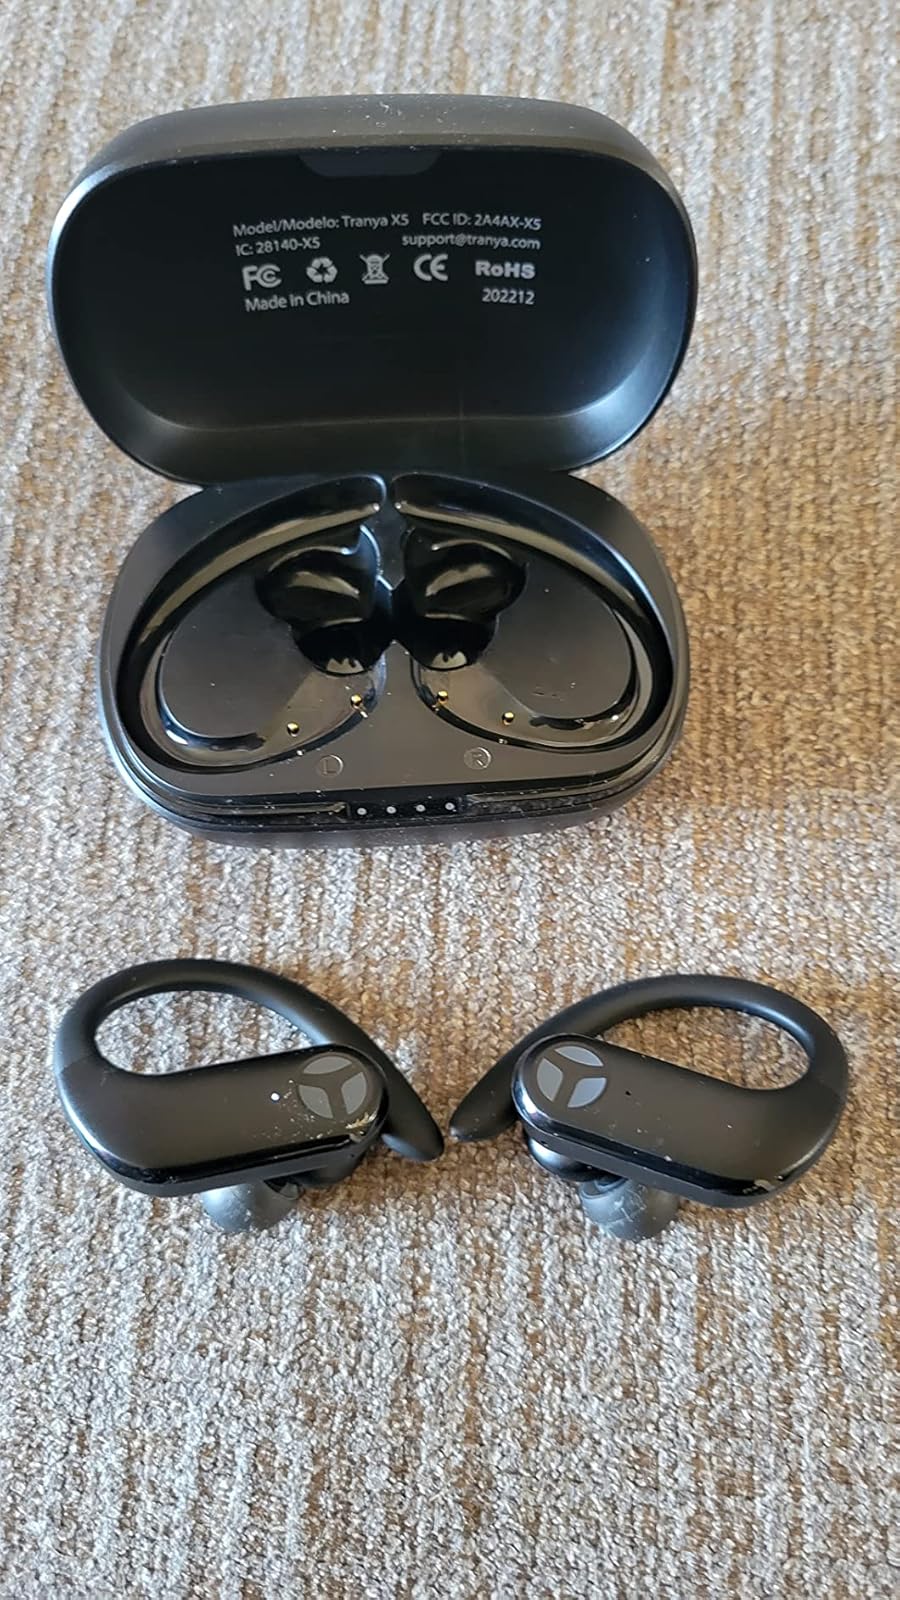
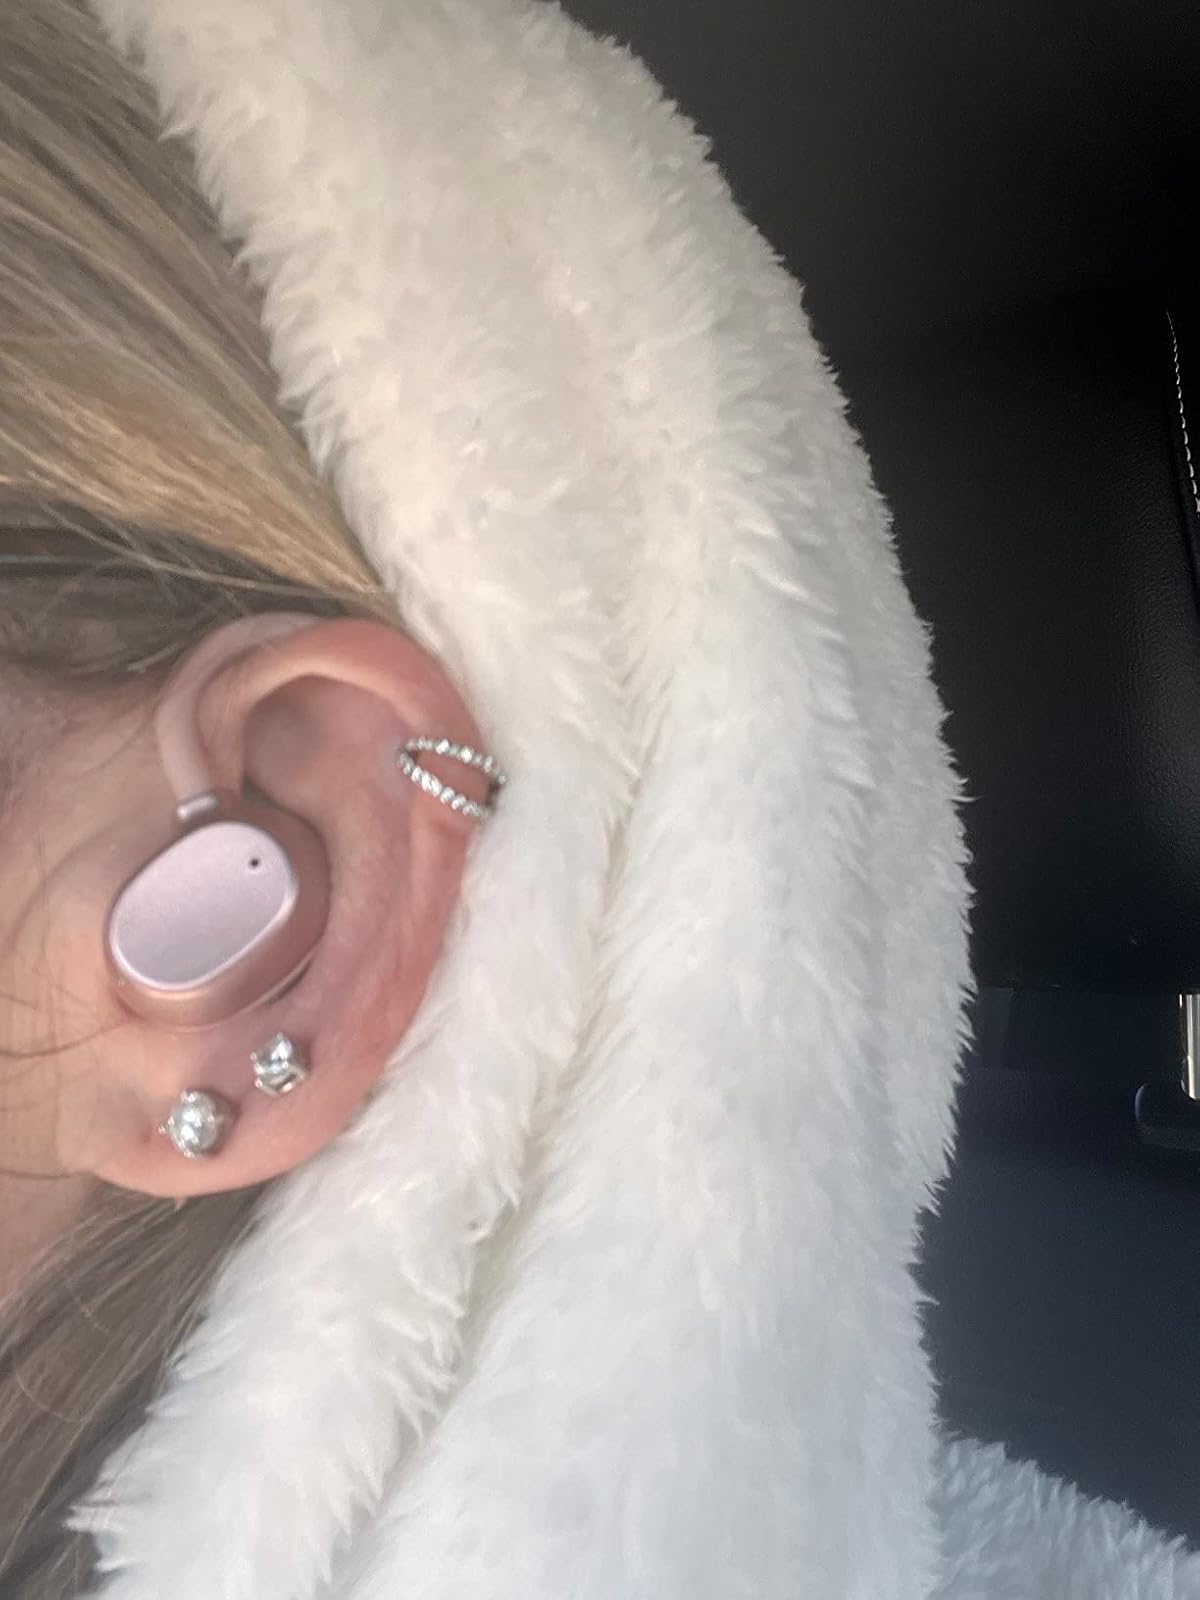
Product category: earbuds
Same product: no